Penwortham

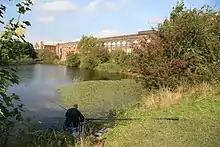
Penwortham Mill

Penwortham Priory was built for the Rawsthorne family and redesigned by the Cumbrian architect George Webster. The priory was demolished due to the rapid expansion of the area and the need for new housing. Penwortham Church Lodge was originally situated on Penwortham Hill towards Preston, but as a consequence of widening the A59 road the lodge was taken down and removed to a residential road in Hutton. Penwortham Water Tower was built in the late 19th century and has been converted to a dwelling. It is part of a development of semi-detached cottages built for employees of the local squire, Lawrence Rawstorne.